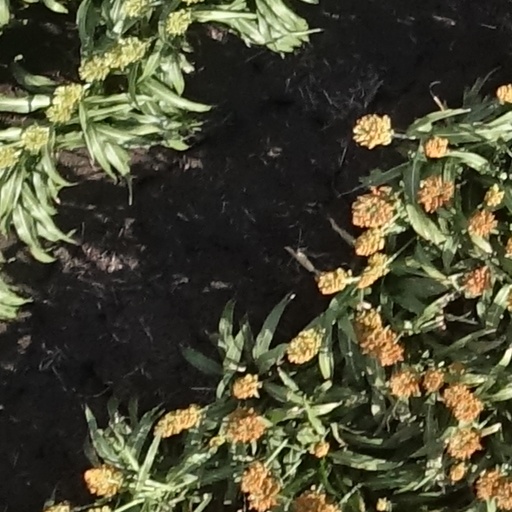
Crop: sorghum